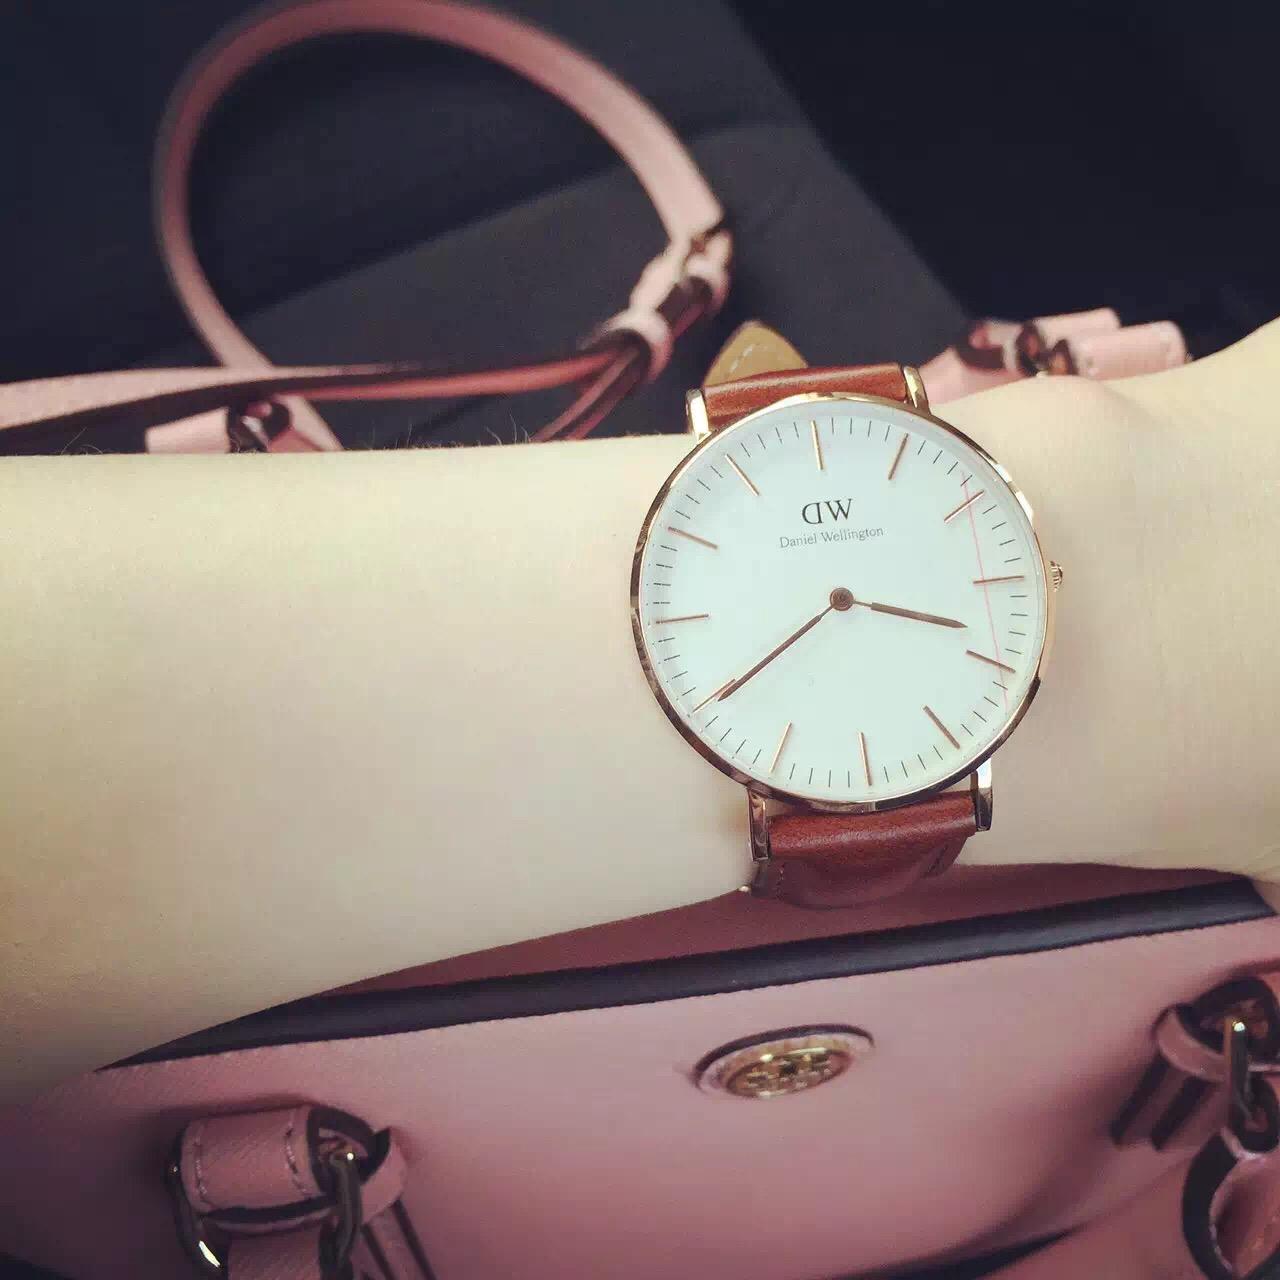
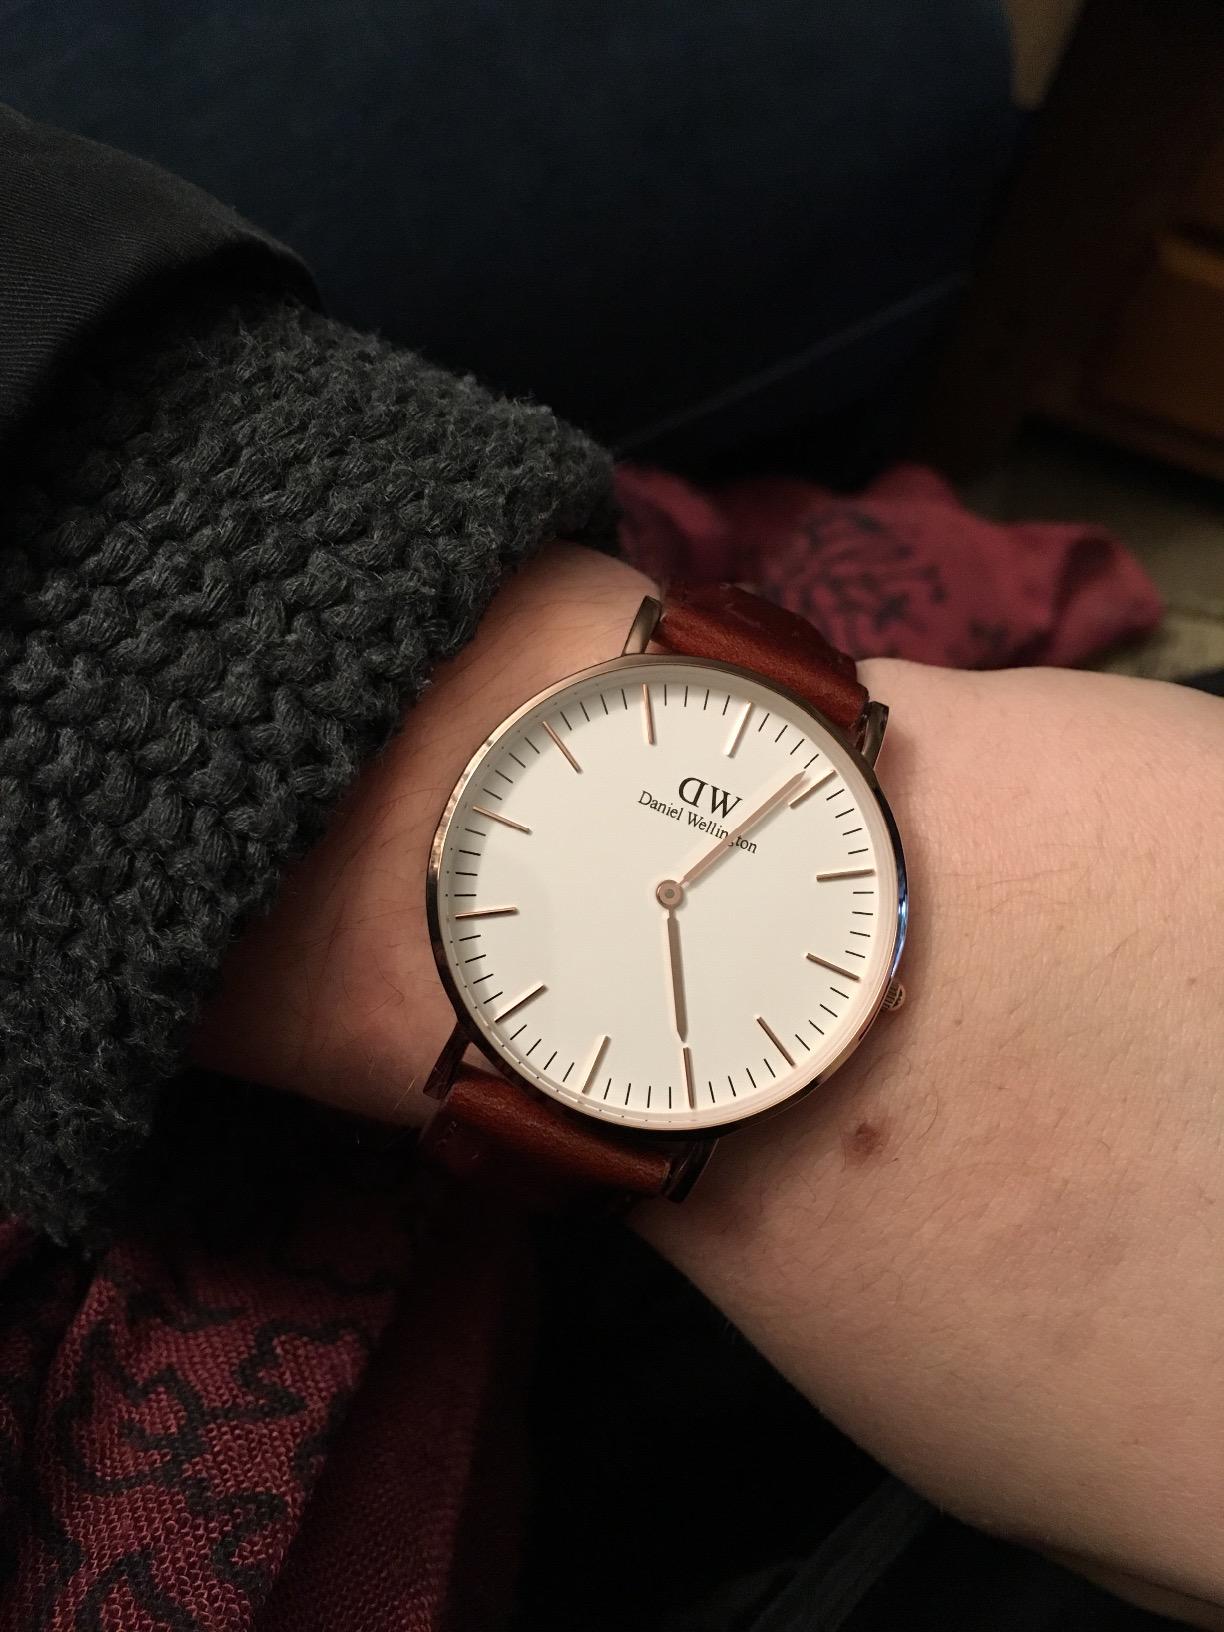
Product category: accessories_watch
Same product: yes